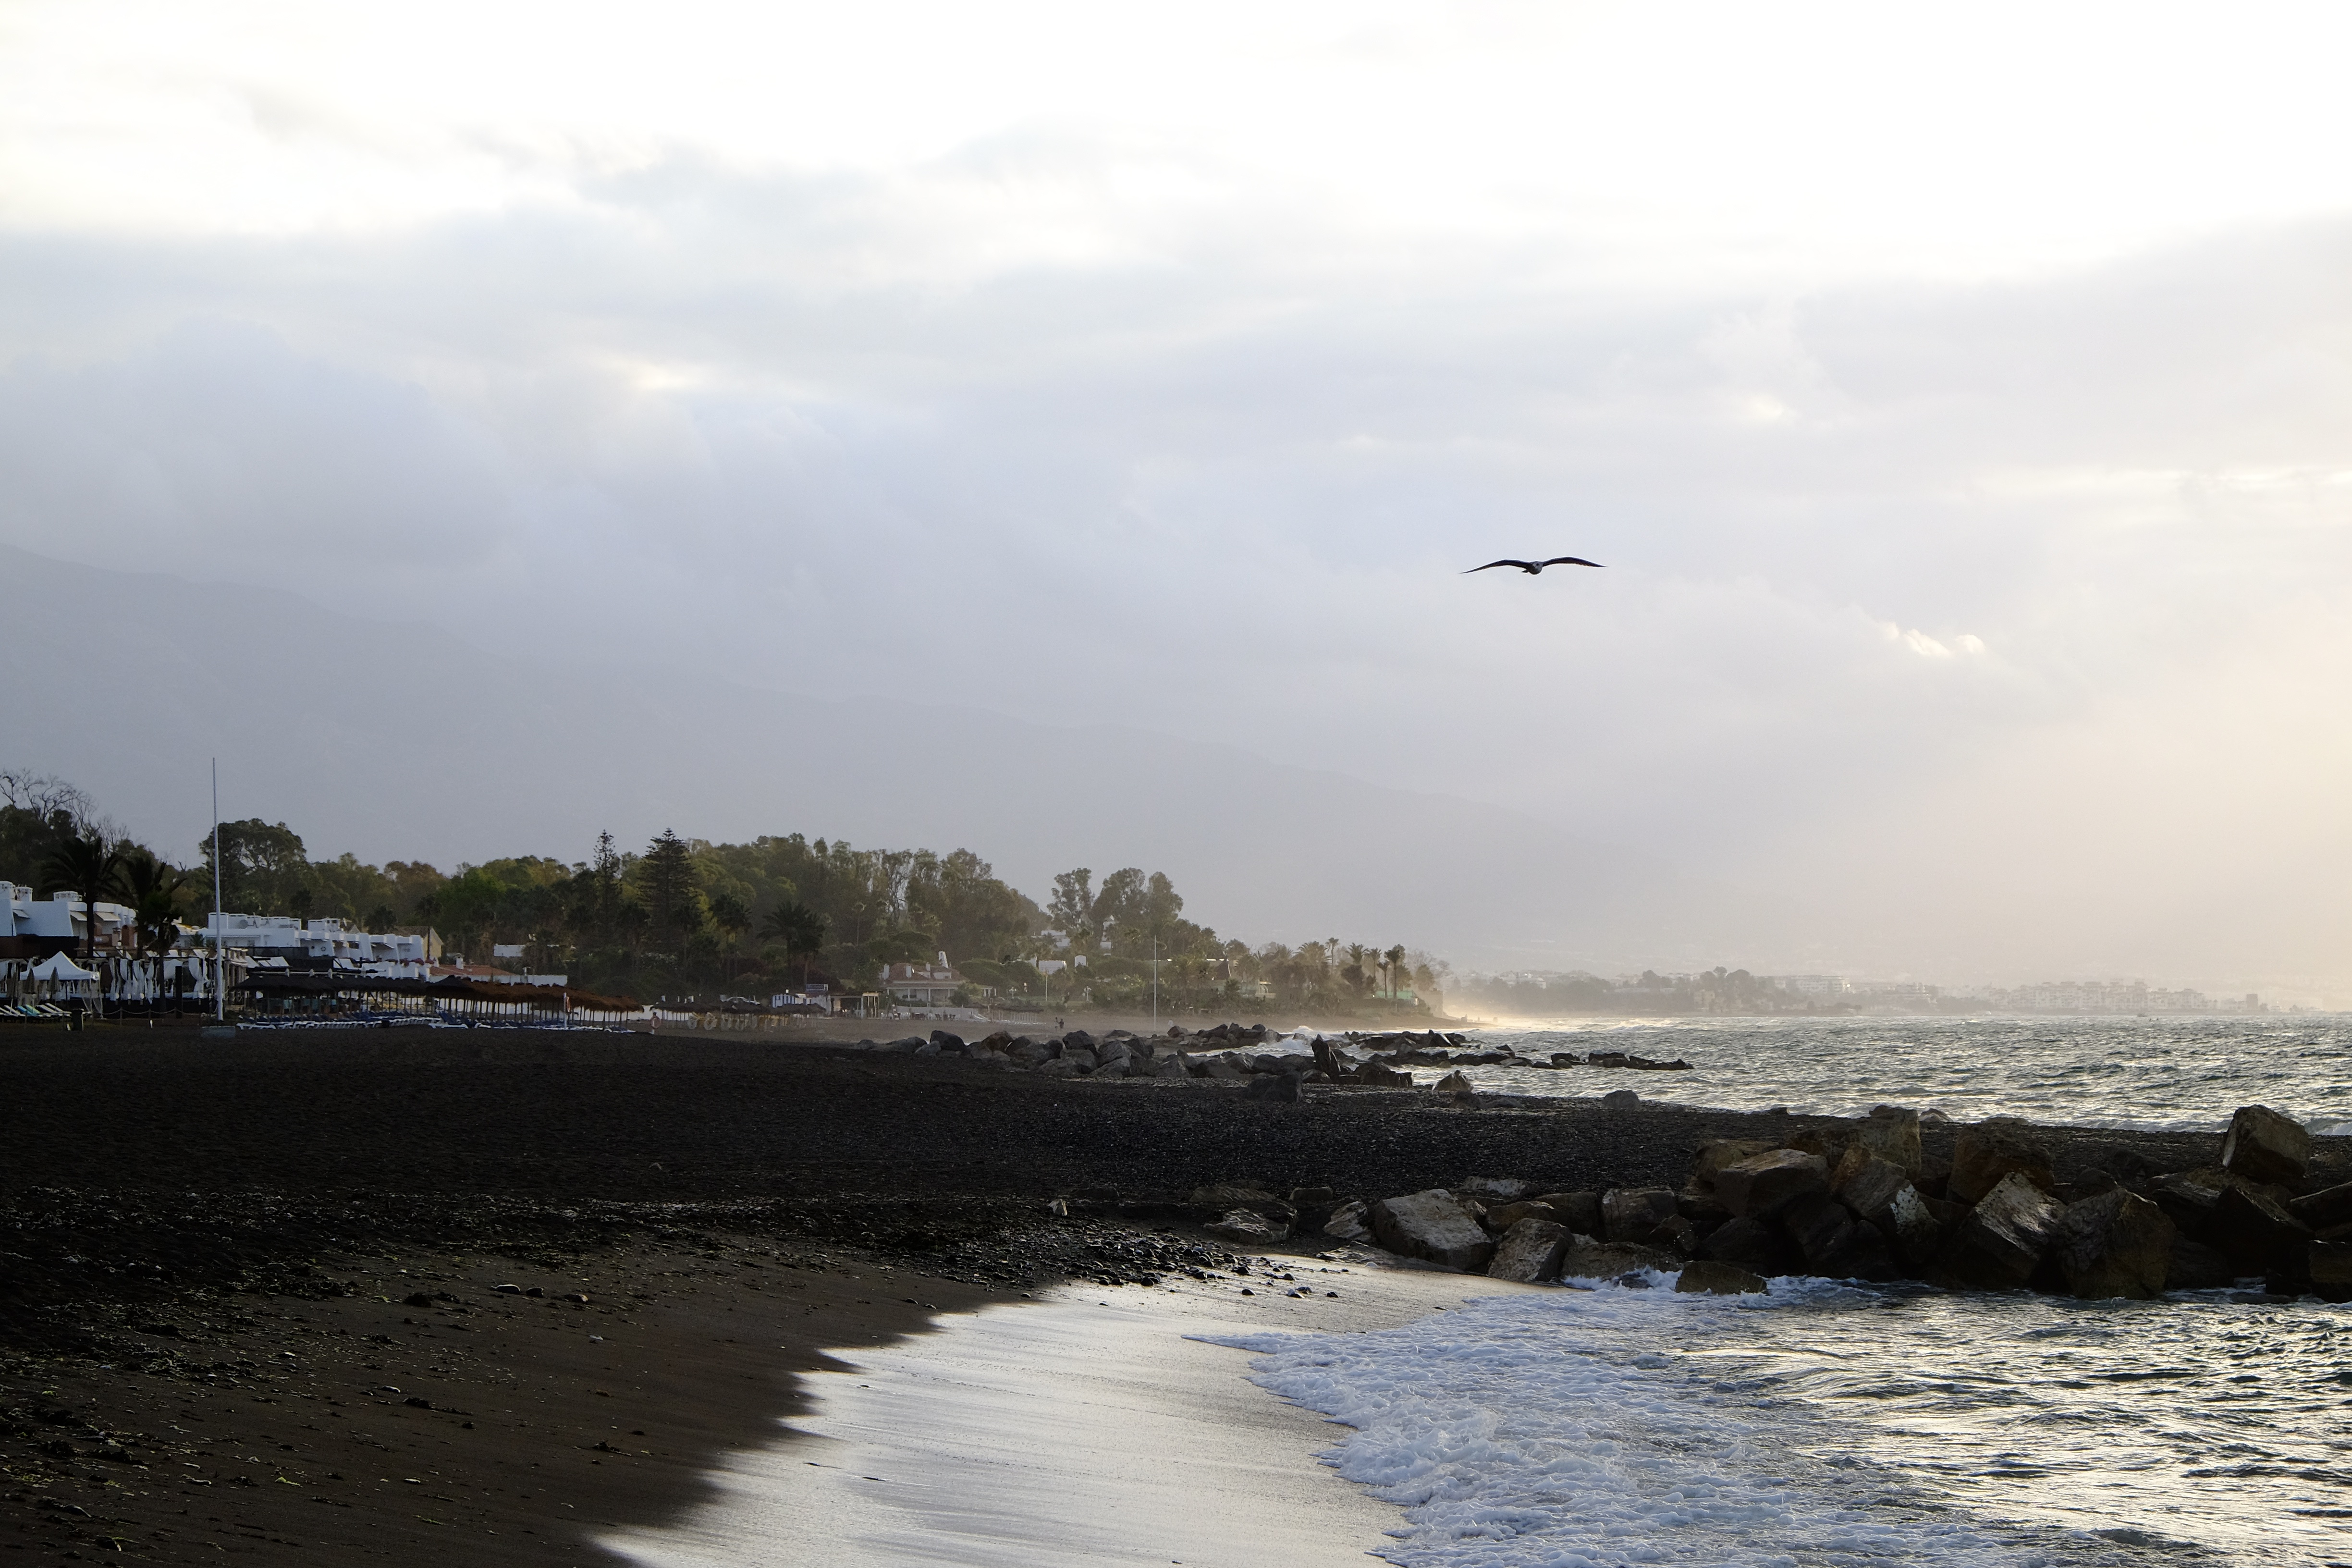
beach, sea, coast, ocean, shore, wave, wind, bay, body of water, wind wave